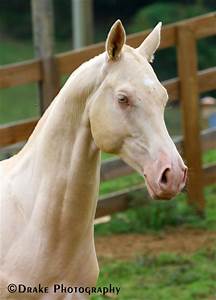
Label: horse